Frank Matcham

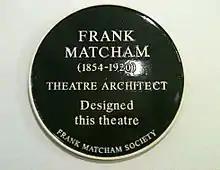
A dark green, circular plaque with the words "Frank Matcham (1854–1920) Theatre Architect Designed this theatre The Frank Matcham Society" in gold lettering.

The total number of theatres Matcham designed is unknown and has been the subject of much speculation. The architect Victor Glasstone estimated the architect's work to include 66 new theatres and the remodelling and restoration of 58 others, between 1879 and 1910; Matcham's biographer Brian Walker lists him ahead of his contemporaries and counts 92 designs, with the closest to him being Charles J. Phipps, with 72. According to the theatre historians John Earl and Michael Sell, Matcham was the original architect for half of the 48 surviving theatres associated with him, and the rest he restored, altered or remodelled from existing buildings. A further 111 of his theatres were either bombed during the wars, destroyed by fire, or demolished as part of area regeneration, mostly during the 1960s.